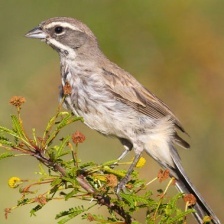
Species: BLACK-THROATED SPARROW
Scientific name: AMPHISPIZA BILINEATA